Milorad Dodik

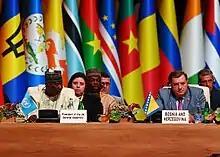
Dodik at the 18th Summit of the Non-Aligned Movement in Baku, 25 October 2019

In the first month of his presidency, Dodik had a confrontation with the newly elected Bosniak Presidency member Šefik Džaferović, with Dodik stating he would not attend the first Presidency session under the new leadership until the flag of Republika Srpska, the entity of Bosnia and Herzegovina, was put in his office. He eventually relented, agreeing to hold the session with only the flag of Bosnia and Herzegovina.